Riz gras

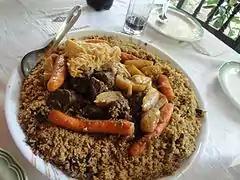
A serving of riz gras in Côte d'Ivoire

Riz gras or riz au gras is a rice-based dish in Beninese, Burkinabé, Guinean, Ivorian, and Togolese cuisines, in West Africa. It is also prepared in other African countries, such as Senegal, where it is called "tiebou djen" and is prepared with significant amounts of fish and meat. This dish can be considered a variation of what is known as jollof rice in English-speaking West Africa.